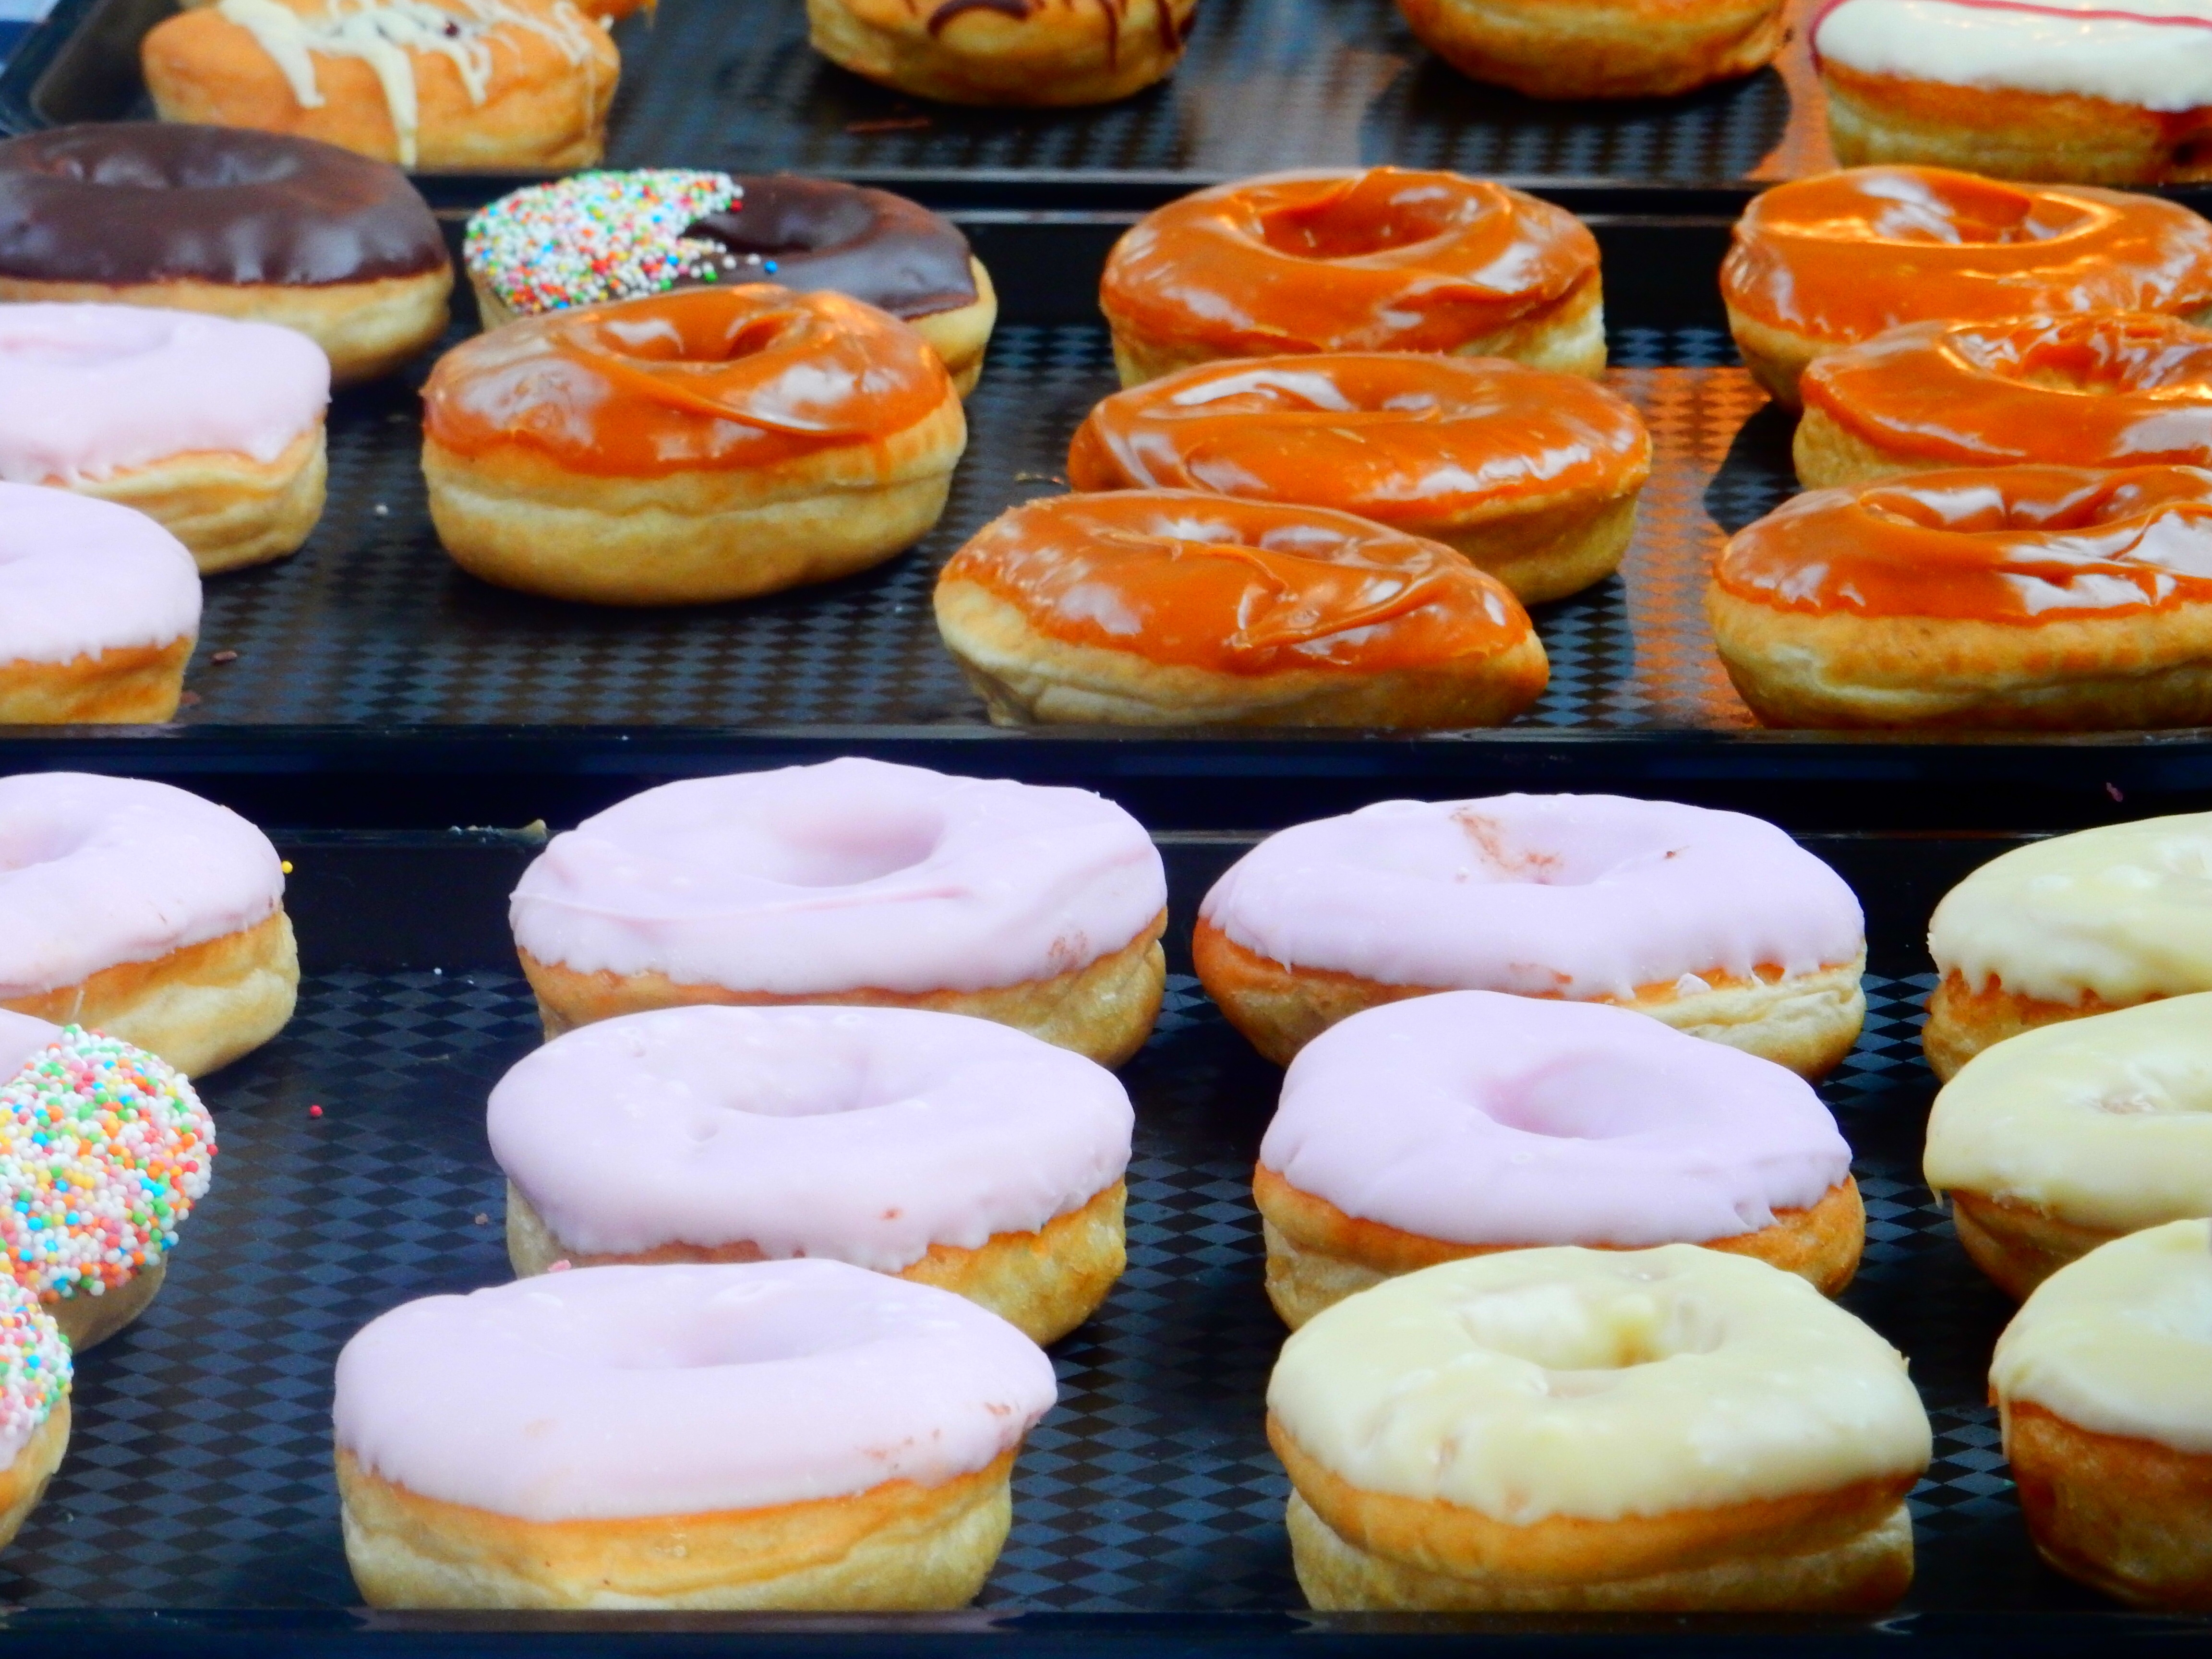
food, dessert, petit four, breakfast, baking, produce, cake, icing, baked goods, flavor